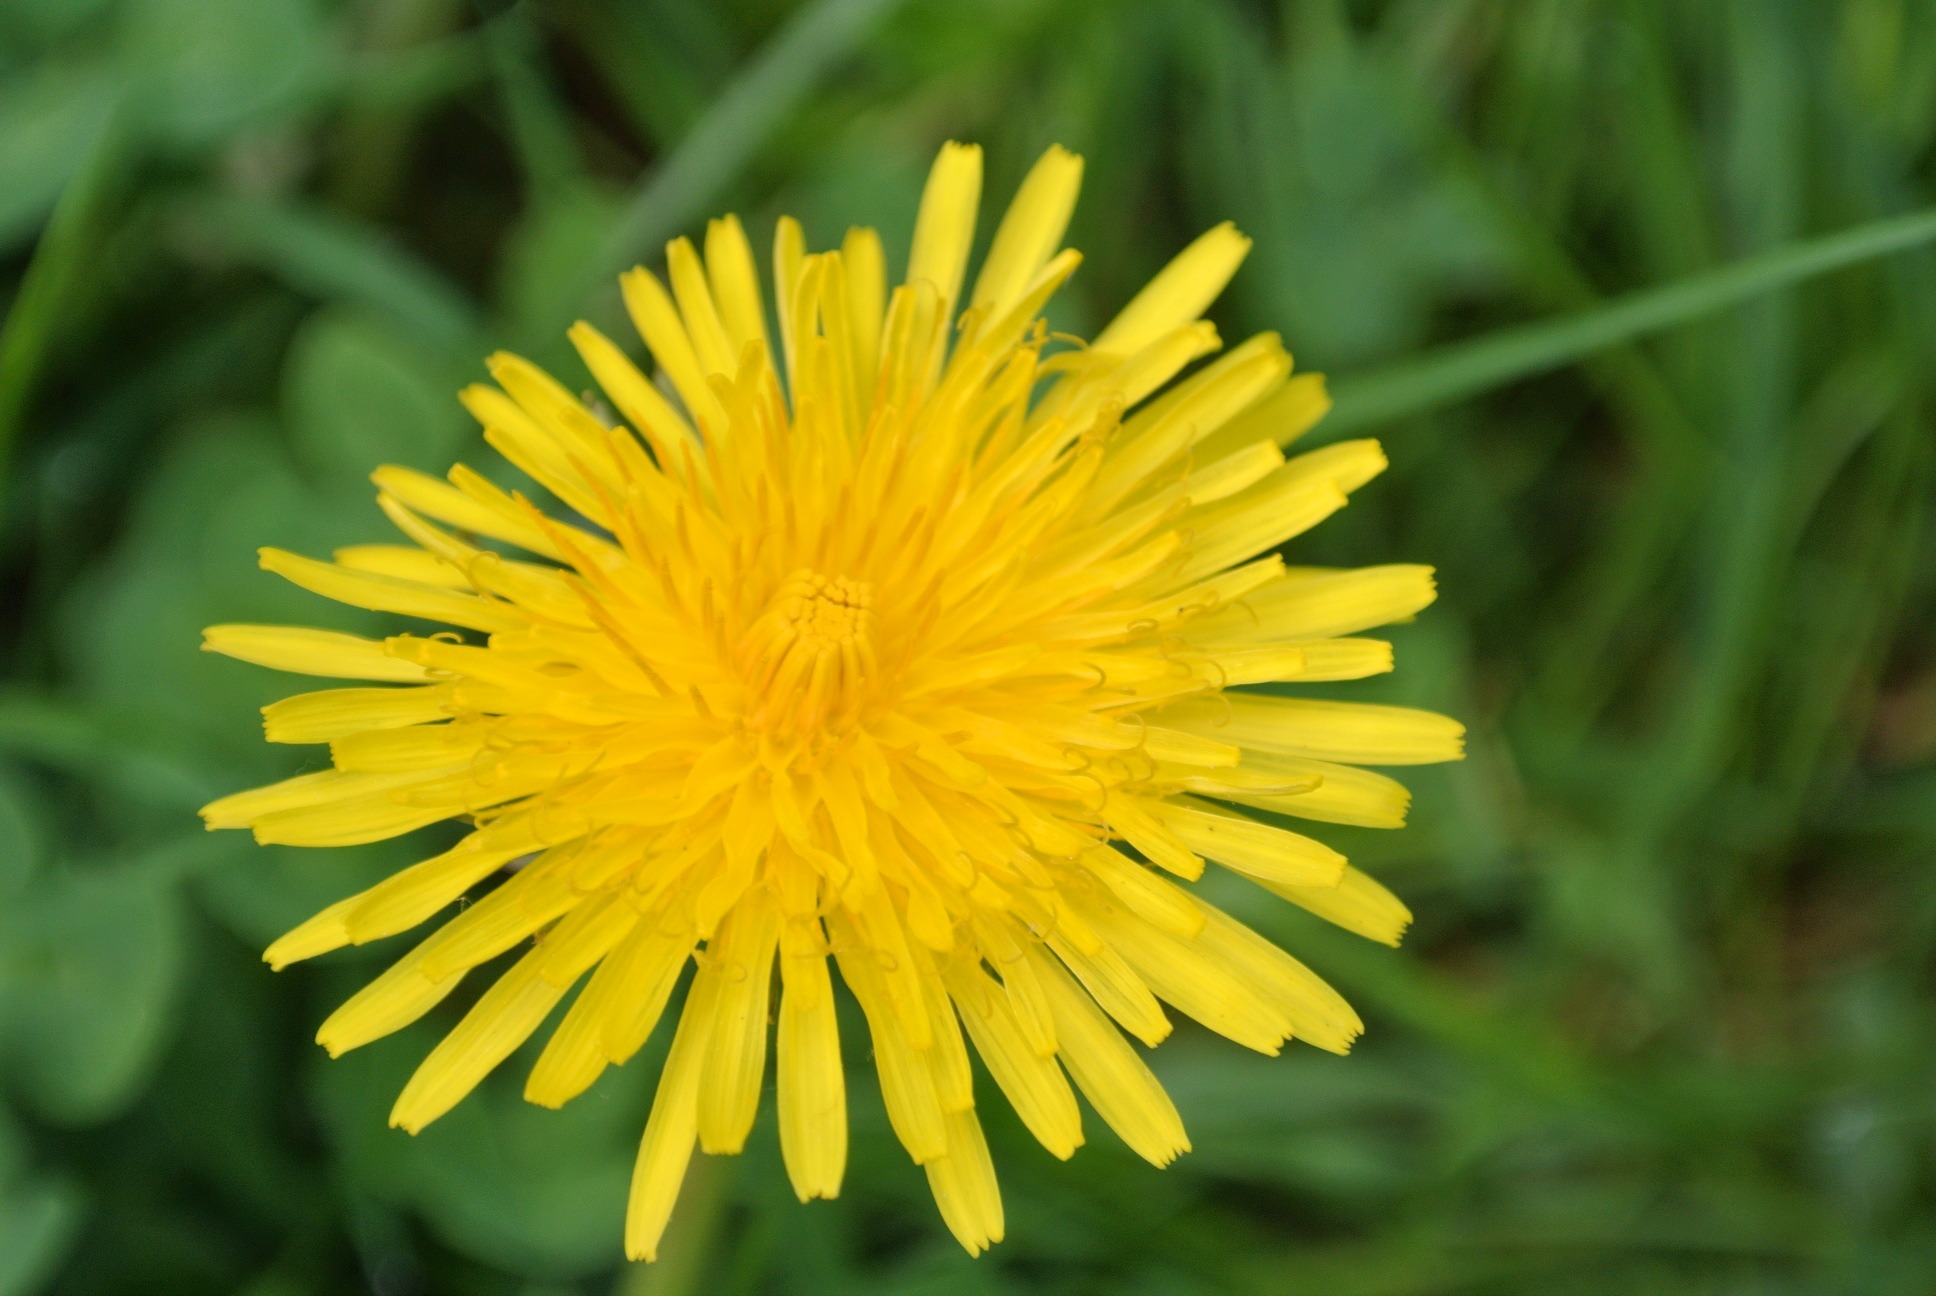
nature, plant, meadow, dandelion, flower, petal, herb, botany, yellow, flora, wildflower, roadside, macro photography, flowering plant, daisy family, annual plant, plant stem, land plant, flatweed